Esmail Khoi

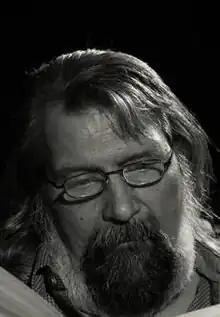

Esmail Khoi or Esmail Khoyi (30 June 1938 – 25 May 2021) was an Iranian poet and writer. He was living in the United Kingdom after being exiled from Iran during the 1980s. Khoi was originally a lecturer in Philosophy before the Iranian Revolution. He was a member of the Iranian Writers' Association. His poems have been translated in many languages, including English, French, Russian, German and Ukrainian. He wrote a poetry book in English called "Voice of Exile", "What is shall be what is not". He is the first Iranian writer to be awarded the Coburg Rückert Prizen for literature, which he received in 2010.